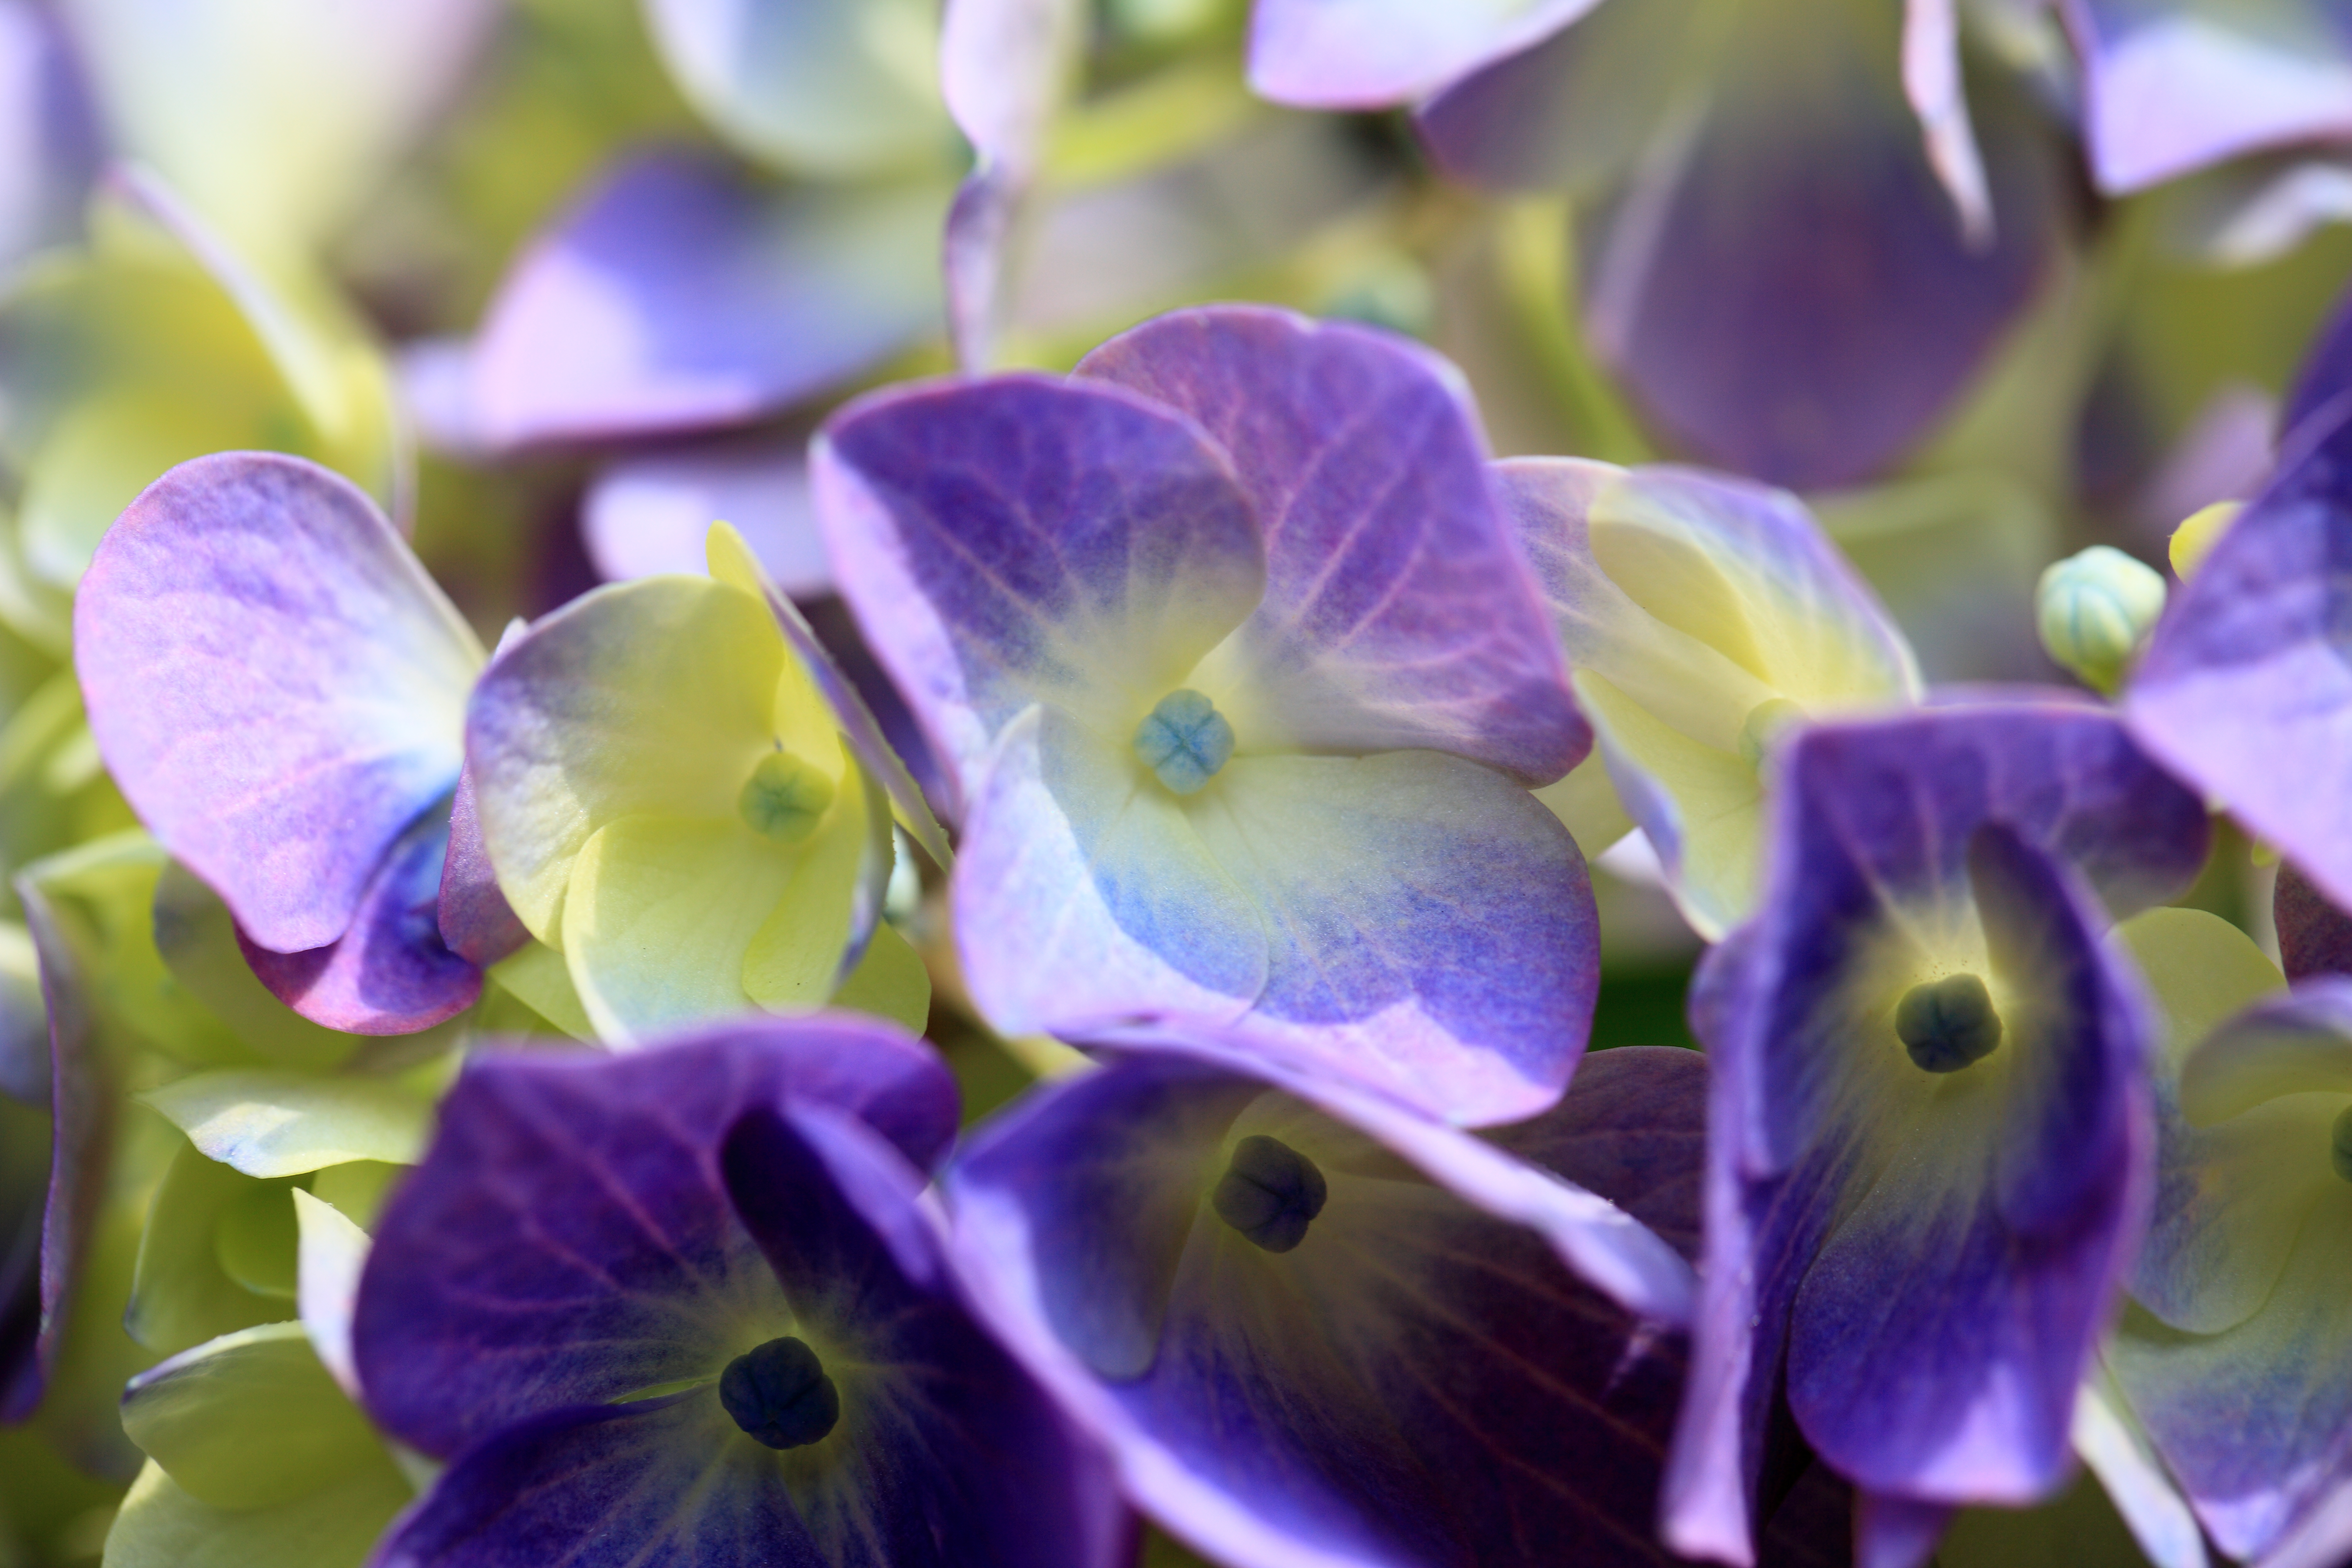
blossom, plant, flower, purple, petal, high, botany, blue, flora, hydrangea, wildflower, eye, 5d, hires, markii, viola, hi, res, resolution, macro photography, pansy, flowering plant, land plant, violet family